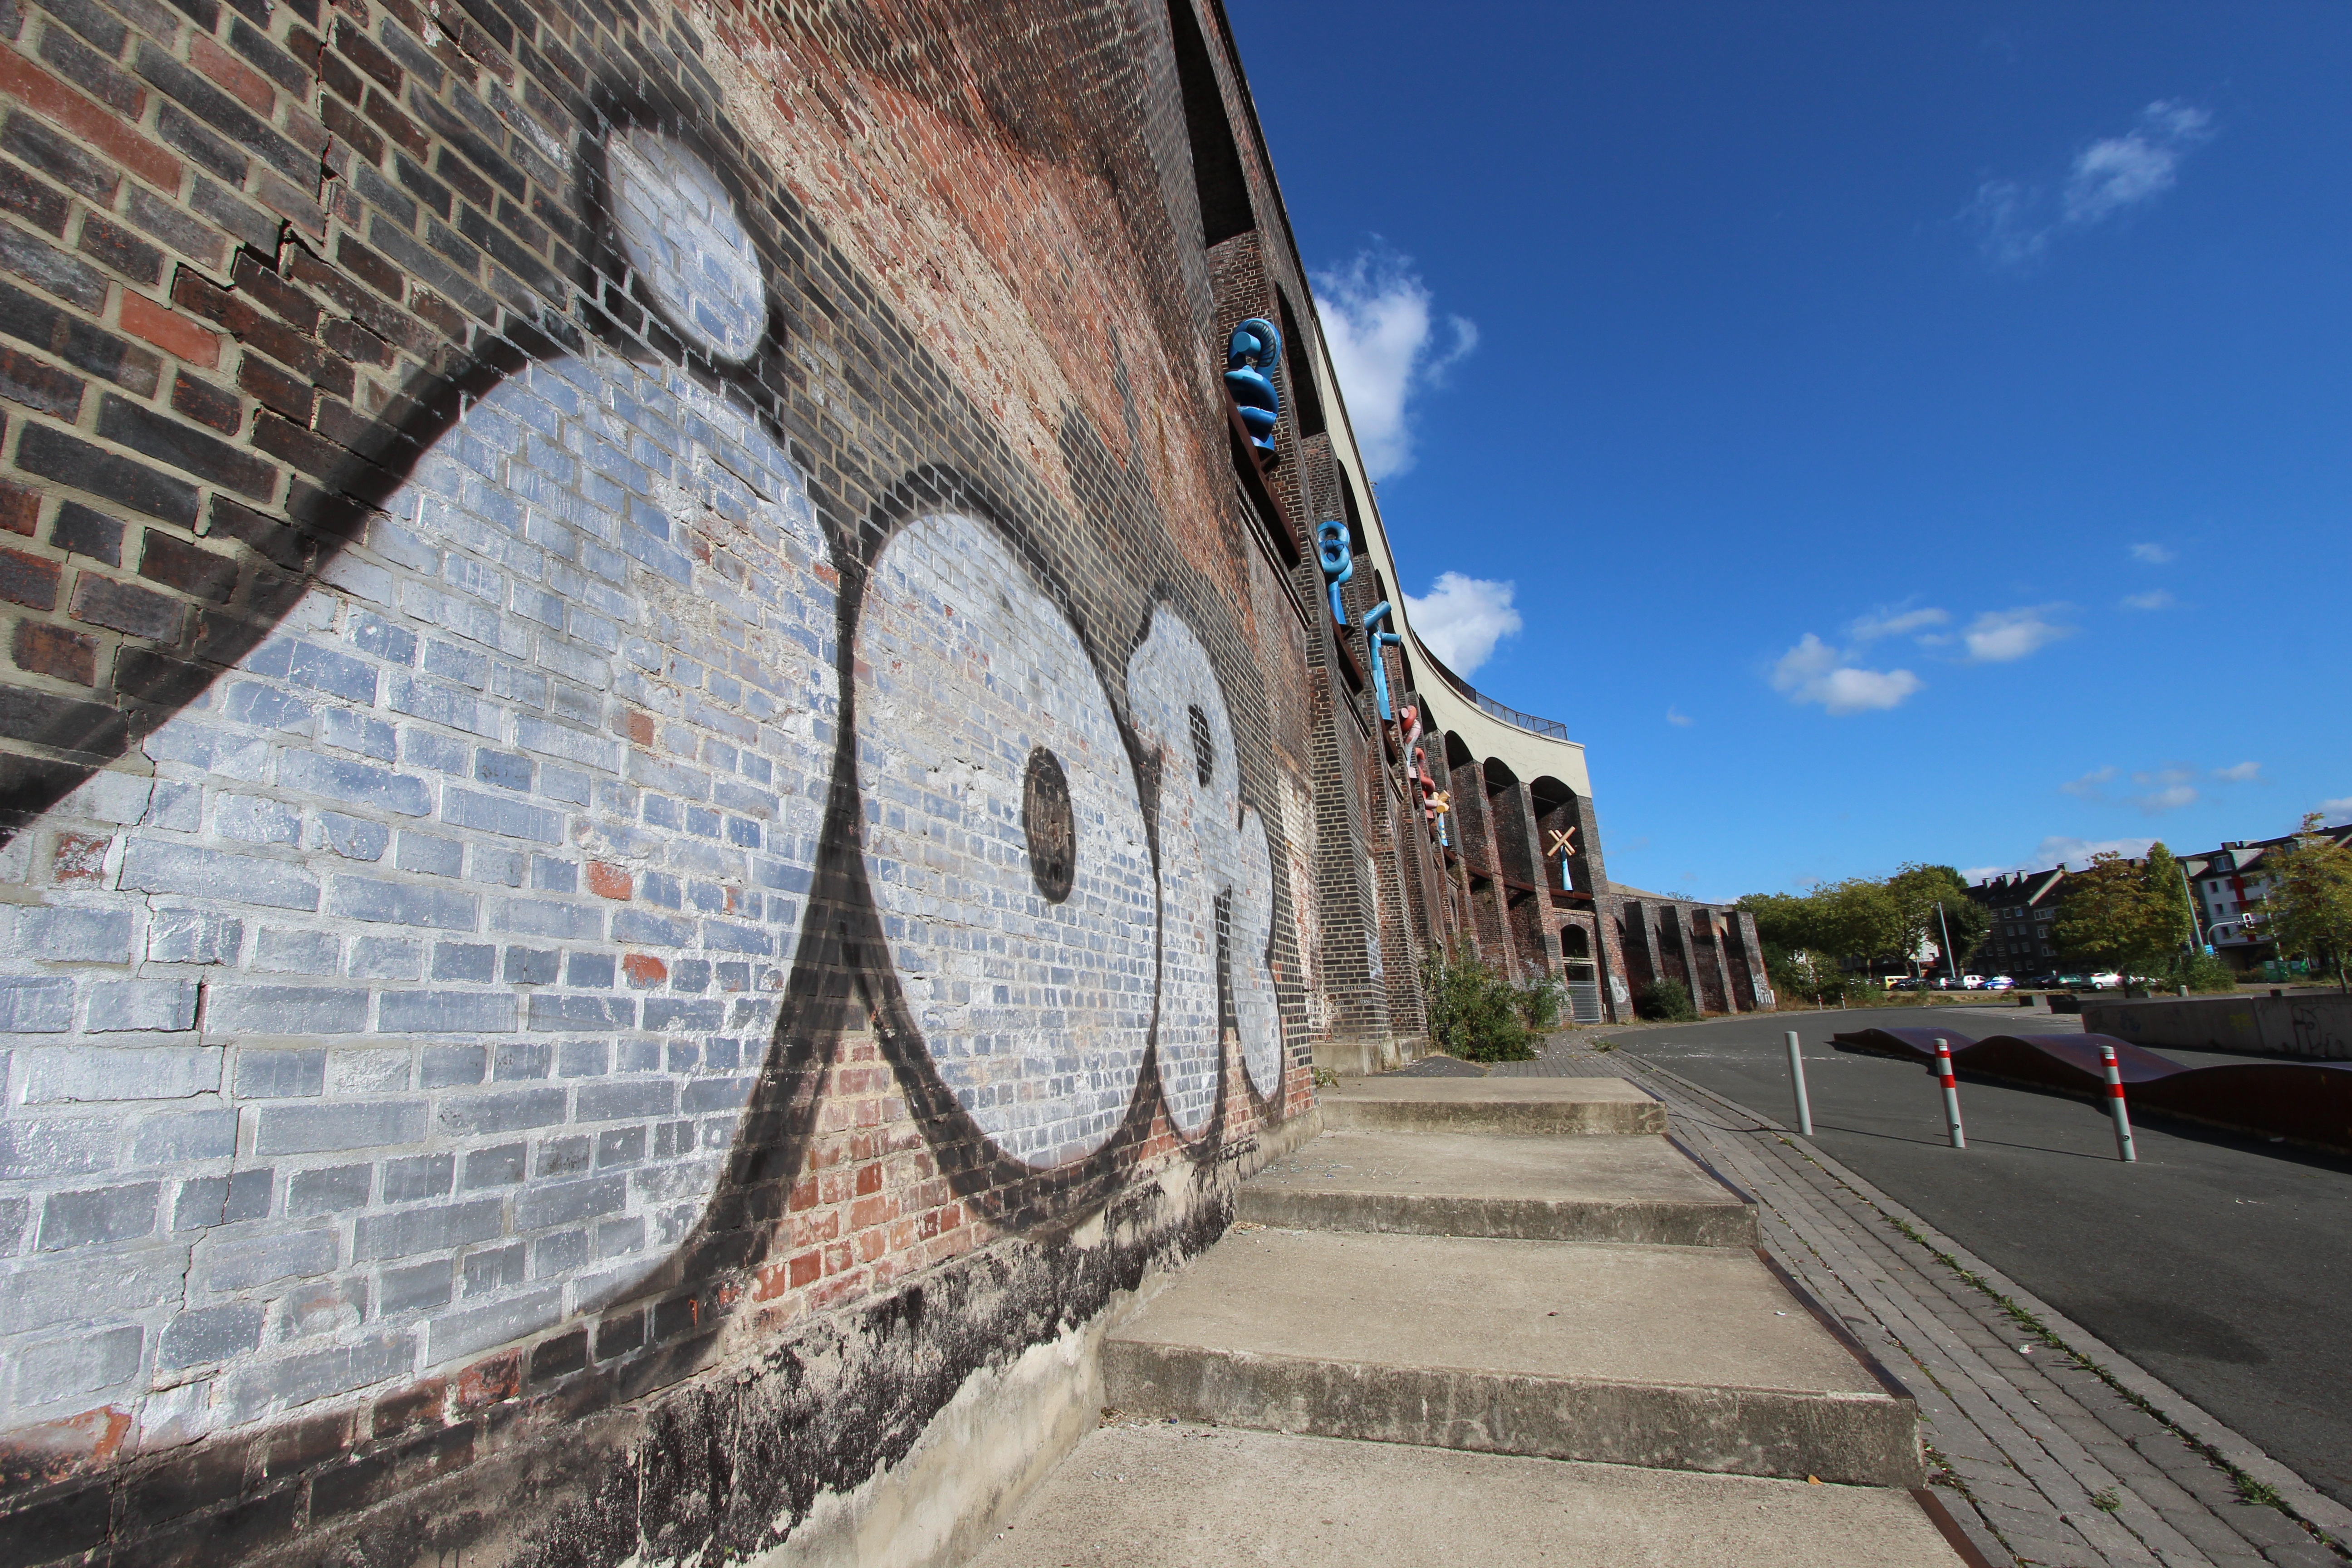
road, street, town, wall, transport, spray, facade, colorful, lane, waterway, painting, font, stones, art, creativity, infrastructure, painted, grafitti, sprayer, bochum, urban area, berlin wall